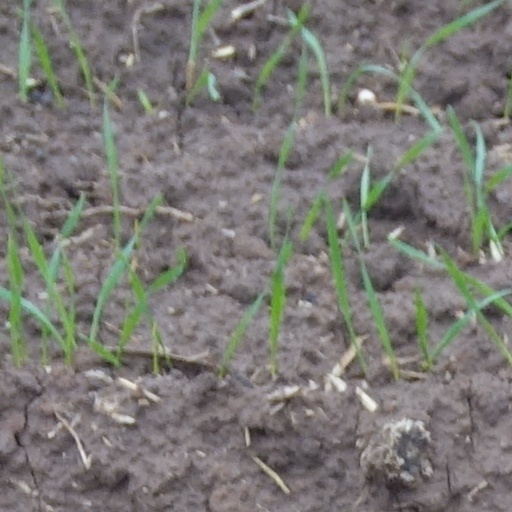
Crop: wheat